Lady Literate in Arts

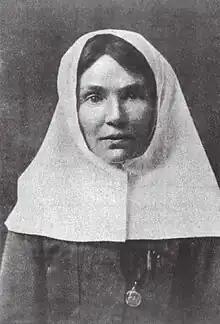
Violetta Thurstan in her Russian Red Cross uniform

The educationalist and headteacher Isabel Cleghorn, Helen Bannerman, the children's writer, Sarah Bannister, educationist and local politician and suffragette Margaret Nevinson all had LLAs, as did the wartime nursing heroine Violetta Thurstan.